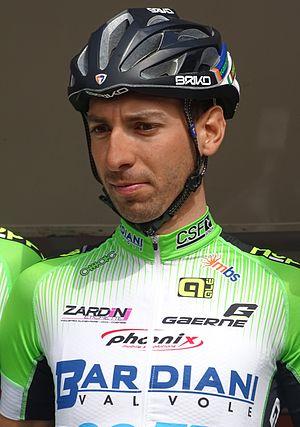
Reportage réalisé le jeudi 16 avril à l'occasion du départ et de l'arrivée du Grand Prix de Denain 2015 à Denain, Nord, Nord-Pas-de-Calais, France.
Stefano Pirazzi, né le 11 mars 1987 à Alatri, est un coureur cycliste italien, passé professionnel en 2010. En 2013, il remporte le classement de la montagne du Tour d'Italie. L'année suivante, il remporte une étape de la course. En mai 2017, il est licencié par son équipe en raison d'un contrôle positif.